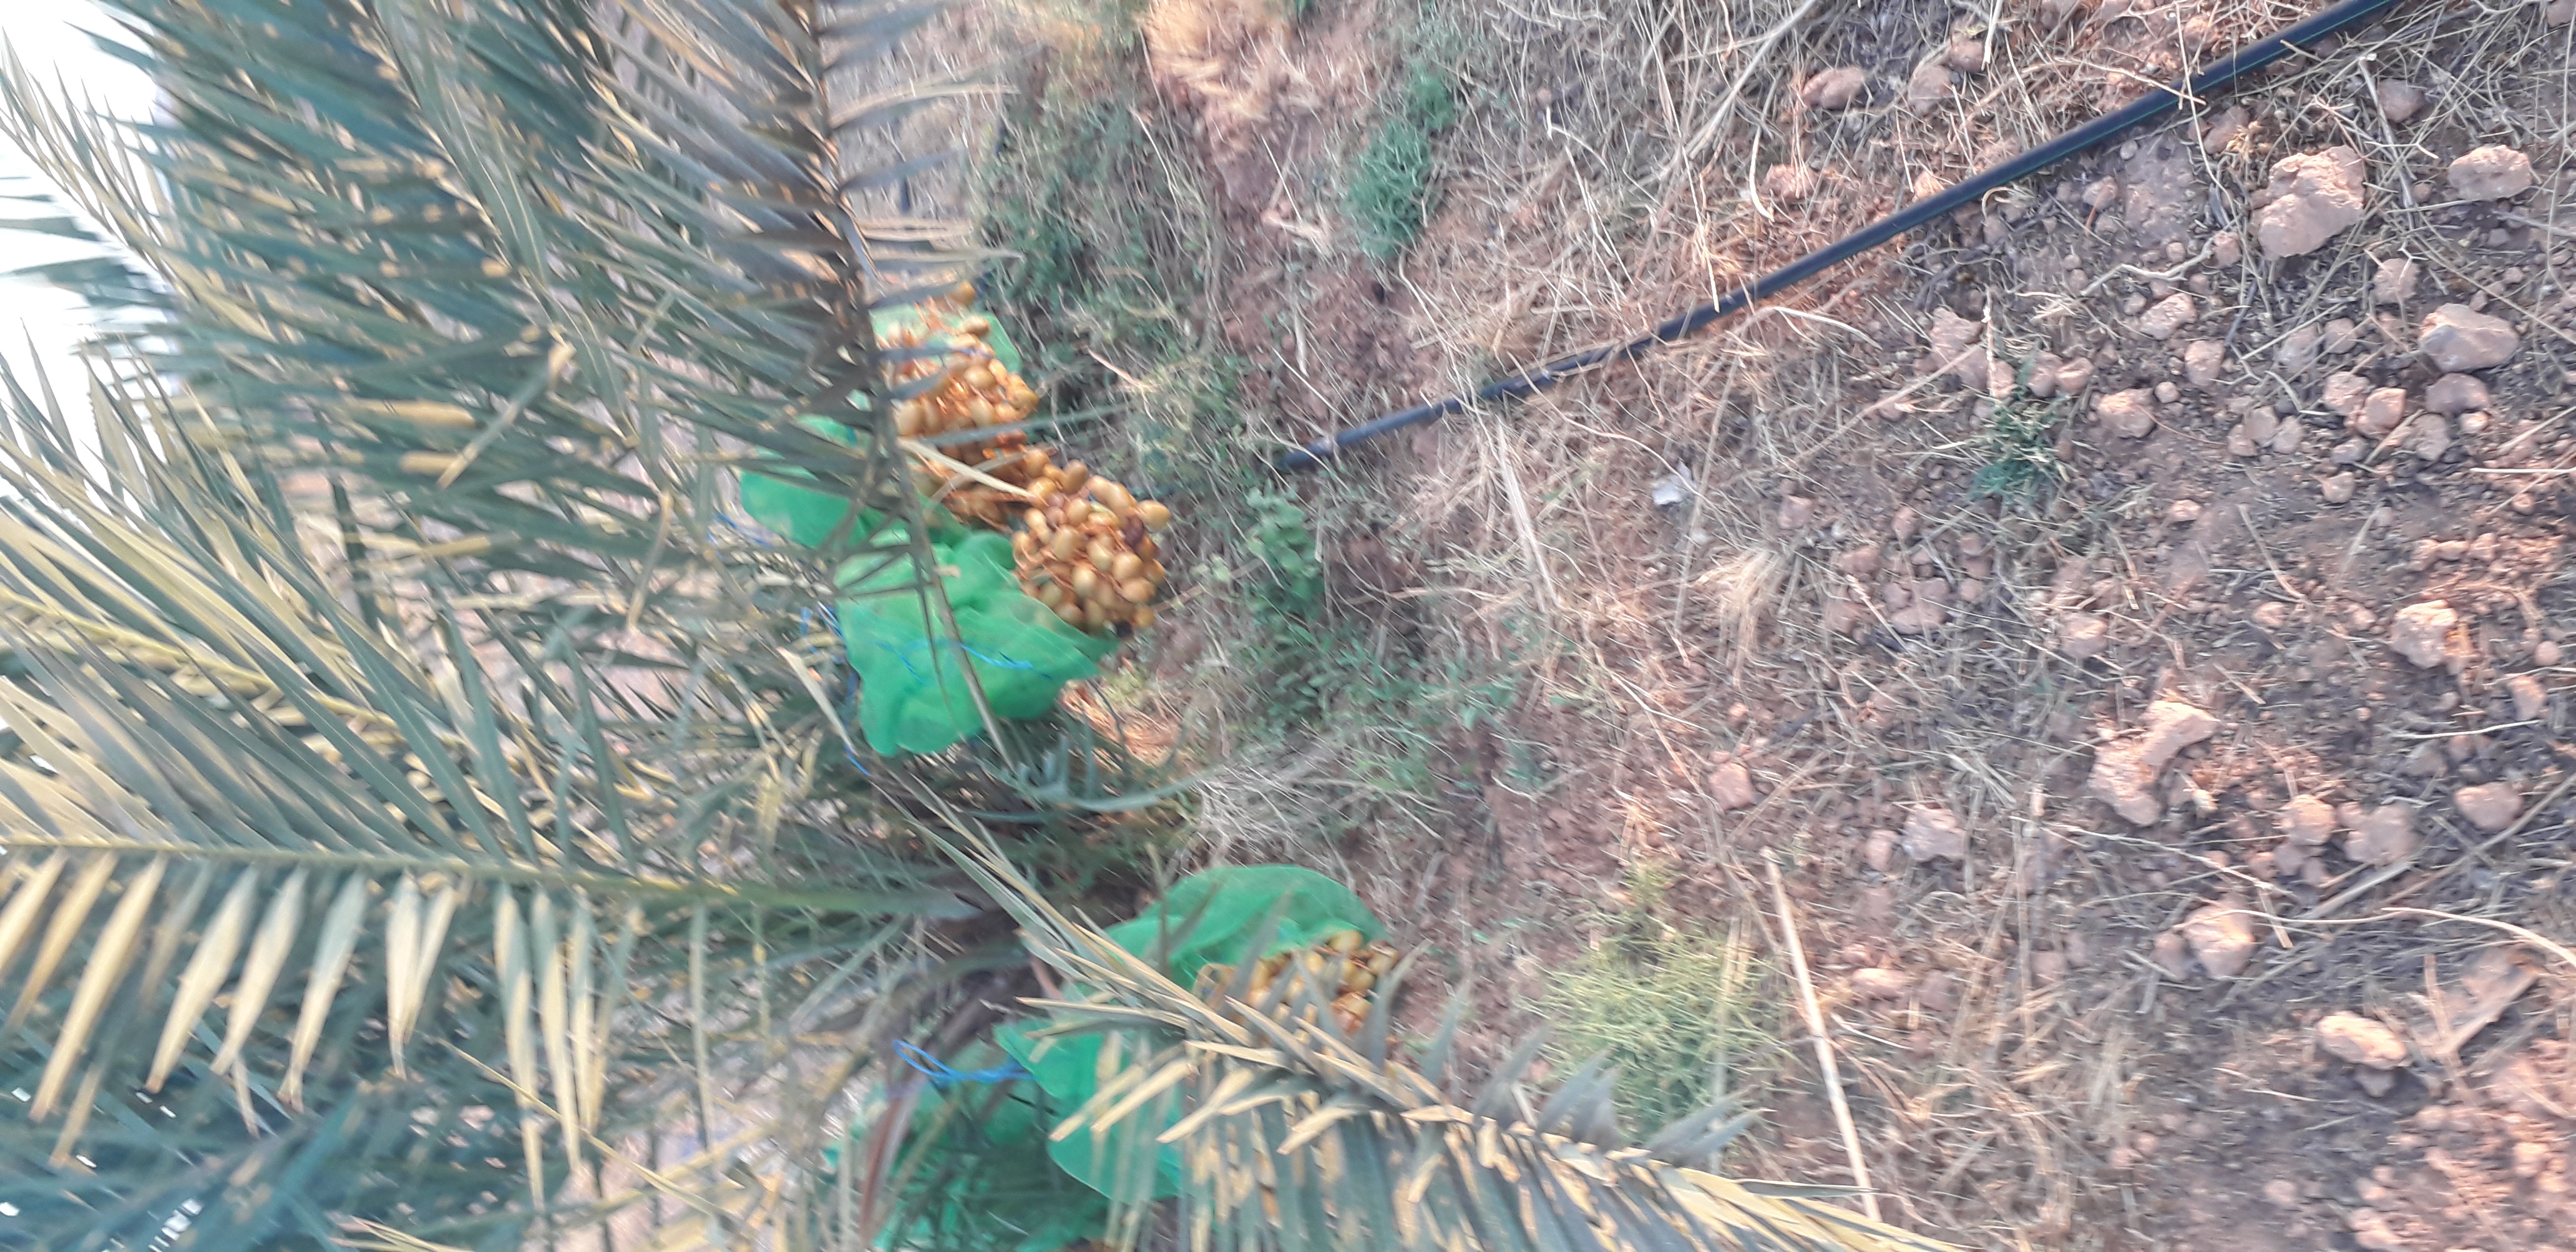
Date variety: Boufagous